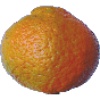
Label: mandarine